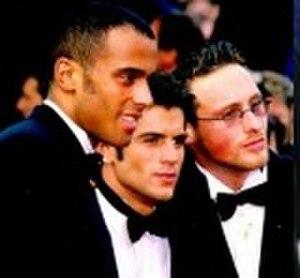
Les 2Be3, boys band français
2Be3 est un groupe de pop français, originaire de Longjumeau, dans l'Essonne. Il est l'un des premiers boys bands français, formé en 1996, et composé de trois amis d'enfance originaires de Longjumeau : Filip Nikolic, Adel Kachermi et Frank Delay. Inspiré des boys bands anglo-saxons tels Take That ou Worlds Apart, le groupe a produit trois albums studio ainsi que des compilations. Ils ont vendu cinq millions de disques.
Pour être libre est une série télévisée française en 40 épisodes de 26 minutes, créée par Jean-François Porry et Ariane Carletti, et diffusée du 1ᵉʳ septembre 1997 au 24 octobre 1997 sur TF1.
Adel Kachermi est un ancien chanteur et acteur français né le 2 décembre 1975 à Longjumeau. Il a notamment fait partie du boys band français 2Be3.
Filip Nikolić, né le 1ᵉʳ septembre 1974 à Saint-Ouen et mort le 16 septembre 2009 à Paris, est un chanteur et acteur français d'origine serbe. Il était membre du boys band français 2Be3.